1940 Copa del Generalísimo final

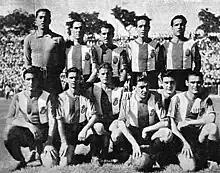
Español, champions

The Copa del Generalísimo 1940 Final was the 38th final of the King's Cup. The final was played at Campo de Fútbol de Vallecas in Madrid, on 30 June 1940, being won by CD Español, who beat Madrid CF 3-2 after extra time.